Helmichis

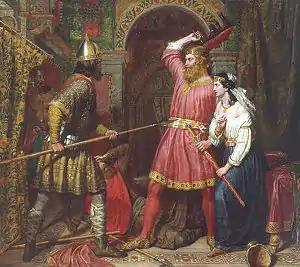
Alboin is killed by Peredeo while Rosamund steals his sword, in a 19th-century painting by Charles Landseer

By settling himself in Verona and temporarily interrupting his chain of conquests, Alboin had weakened his popular standing as a charismatic warrior king. The first to take advantage of this was Rosamund, who could count on the support of the Gepid warriors in the town in her search for an opportunity to avenge the death of her father. To obtain this goal she persuaded Helmichis, "spatharius" (arms bearer) and foster brother of the king, and also head of a personal armed retinue in Verona, to take part in a plot to eliminate Alboin and replace him on the throne. Helmichis persuaded Rosamund to involve Peredeo, described by Paul simply as "a very strong man", who was seduced through a trick by the Queen and forced to consent to become the actual assassin.